Bridget Turner

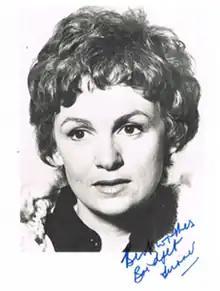
1970s publicity still

Turner played a radical English teacher, Judy Threadgold, opposite Alun Armstrong's woodwork teacher in Alan Plater's "Get Lost!" for Yorkshire Television, shown in 1981. Armstrong was unavailable for a sequel, so it was completely recast and became "The Beiderbecke Affair" with the parts going to Barbara Flynn and James Bolam. She played Phyllis in Alan Ayckbourn's TV film "Season's Greetings (play)".